Renault Sport

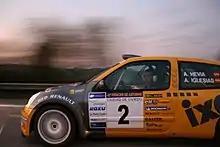
"Renault Clio S1600", Rally Príncipe de Asturias, 2005

Renault Sport was responsible for Renault's sports car racing entries during the 1970s, including their win at the 1978 24 Hours of Le Mans race with the Renault Alpine A442.